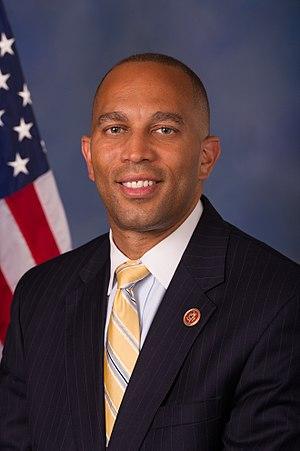
Hakeem Sekou Jeffries, né le 4 août 1970 à Brooklyn, est un homme politique américain, représentant démocrate de l'État de New York à la Chambre des représentants des États-Unis depuis 2013.